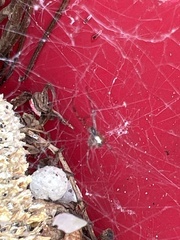
Species: Lactrodectus_hesperus